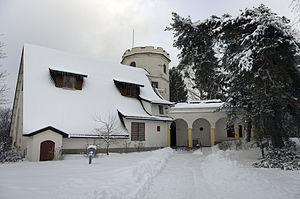
Laajalahti est un quartier de la ville d'Espoo en Finlande.